Mezmar

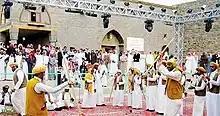

Mezmar or mizmar ( "al-mizmar") is a traditional group performance and stick song-dance that is performed by in the Hejaz region in western Saudi Arabia for festive occasions such as wedding and national events. Almezmar is performed by about 15–100 practitioners in festive occasions such as wedding and national events, they twirl long sticks (bamboo cane), beat drums and clap to songs that can pertain to a variety of topics such as heroism, praise, chivalry, love and generosity. In the past, the ritual was associated with battle or competition. It closely resembles the tahtib dance practiced in Egypt and Sudan.